North Hollywood High School

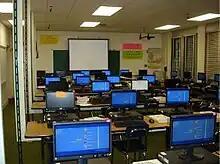
One of the computer labs

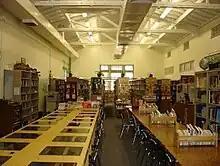
The library

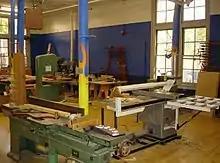
The woodshop

North American Computational Linguistics Open competition,